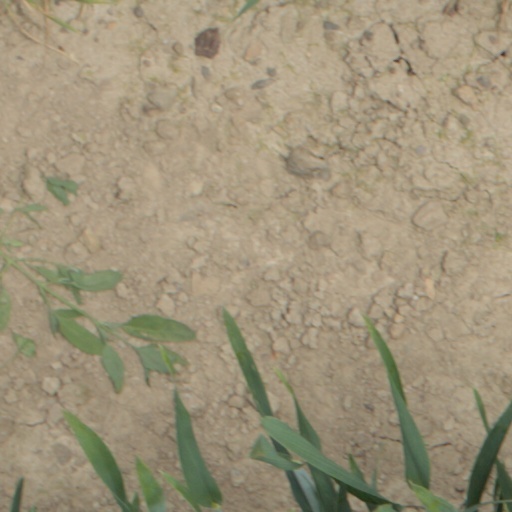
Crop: wheat